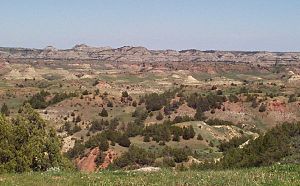
Theodore Roosevelt National Park
Badlands i Theodore Roosevelt Wilderness
Theodore Roosevelt National Park er en nationalpark i delstaten North Dakota i USA. Parken blev etableret 10. november 1978, og er på 285 km². De vigtigste naturattraktioner i nationalparken er landskabstypen badland, et rigt dyreliv, og kulturhistorien knyttet til Roosevelts liv, jagt og ejendomme i området.